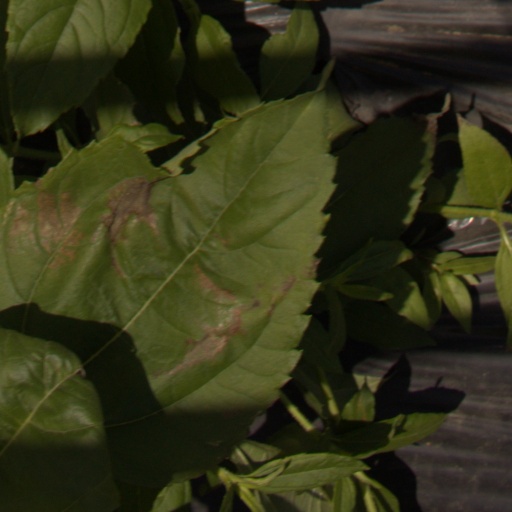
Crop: Jerusalem artichoke